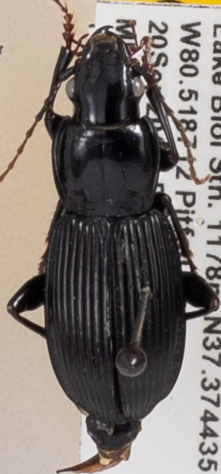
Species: Pterostichus coracinus
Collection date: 2022-09-20 04:00:00
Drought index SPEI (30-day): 0.234
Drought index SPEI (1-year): -1.19
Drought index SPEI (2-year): -0.24